Mary Denness

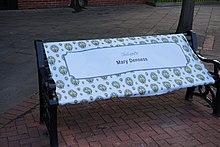
Memorial bench at the corner of Hessle Road and the Boulevard

Denness divorced in the 1970s and became a school nurse. She worked as matron at Eton College during the time when Princes William and Harry attended. After retirement from Eton she moved to Goxhill in Lincolnshire before entering a care home. Denness and Blenkinsop attended the unveiling of plaques to each of the headscarf revolutionaries at the Hull Maritime Museum on 25 May 2015. She died from cancer in March 2017.